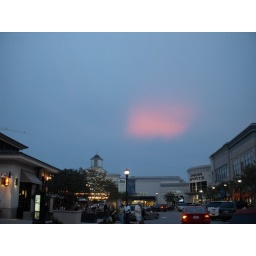
weird pink haze of a cloud over north hills